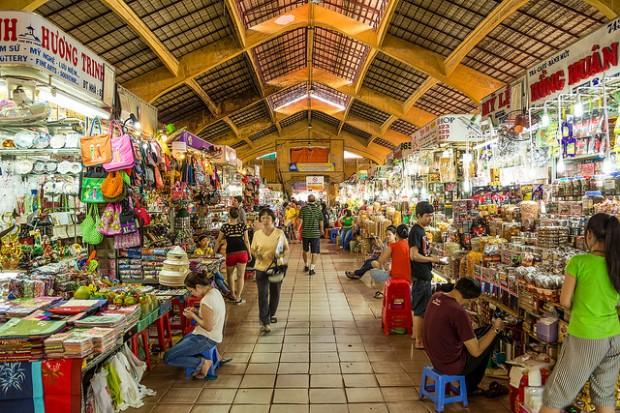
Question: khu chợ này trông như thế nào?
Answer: đông đúc